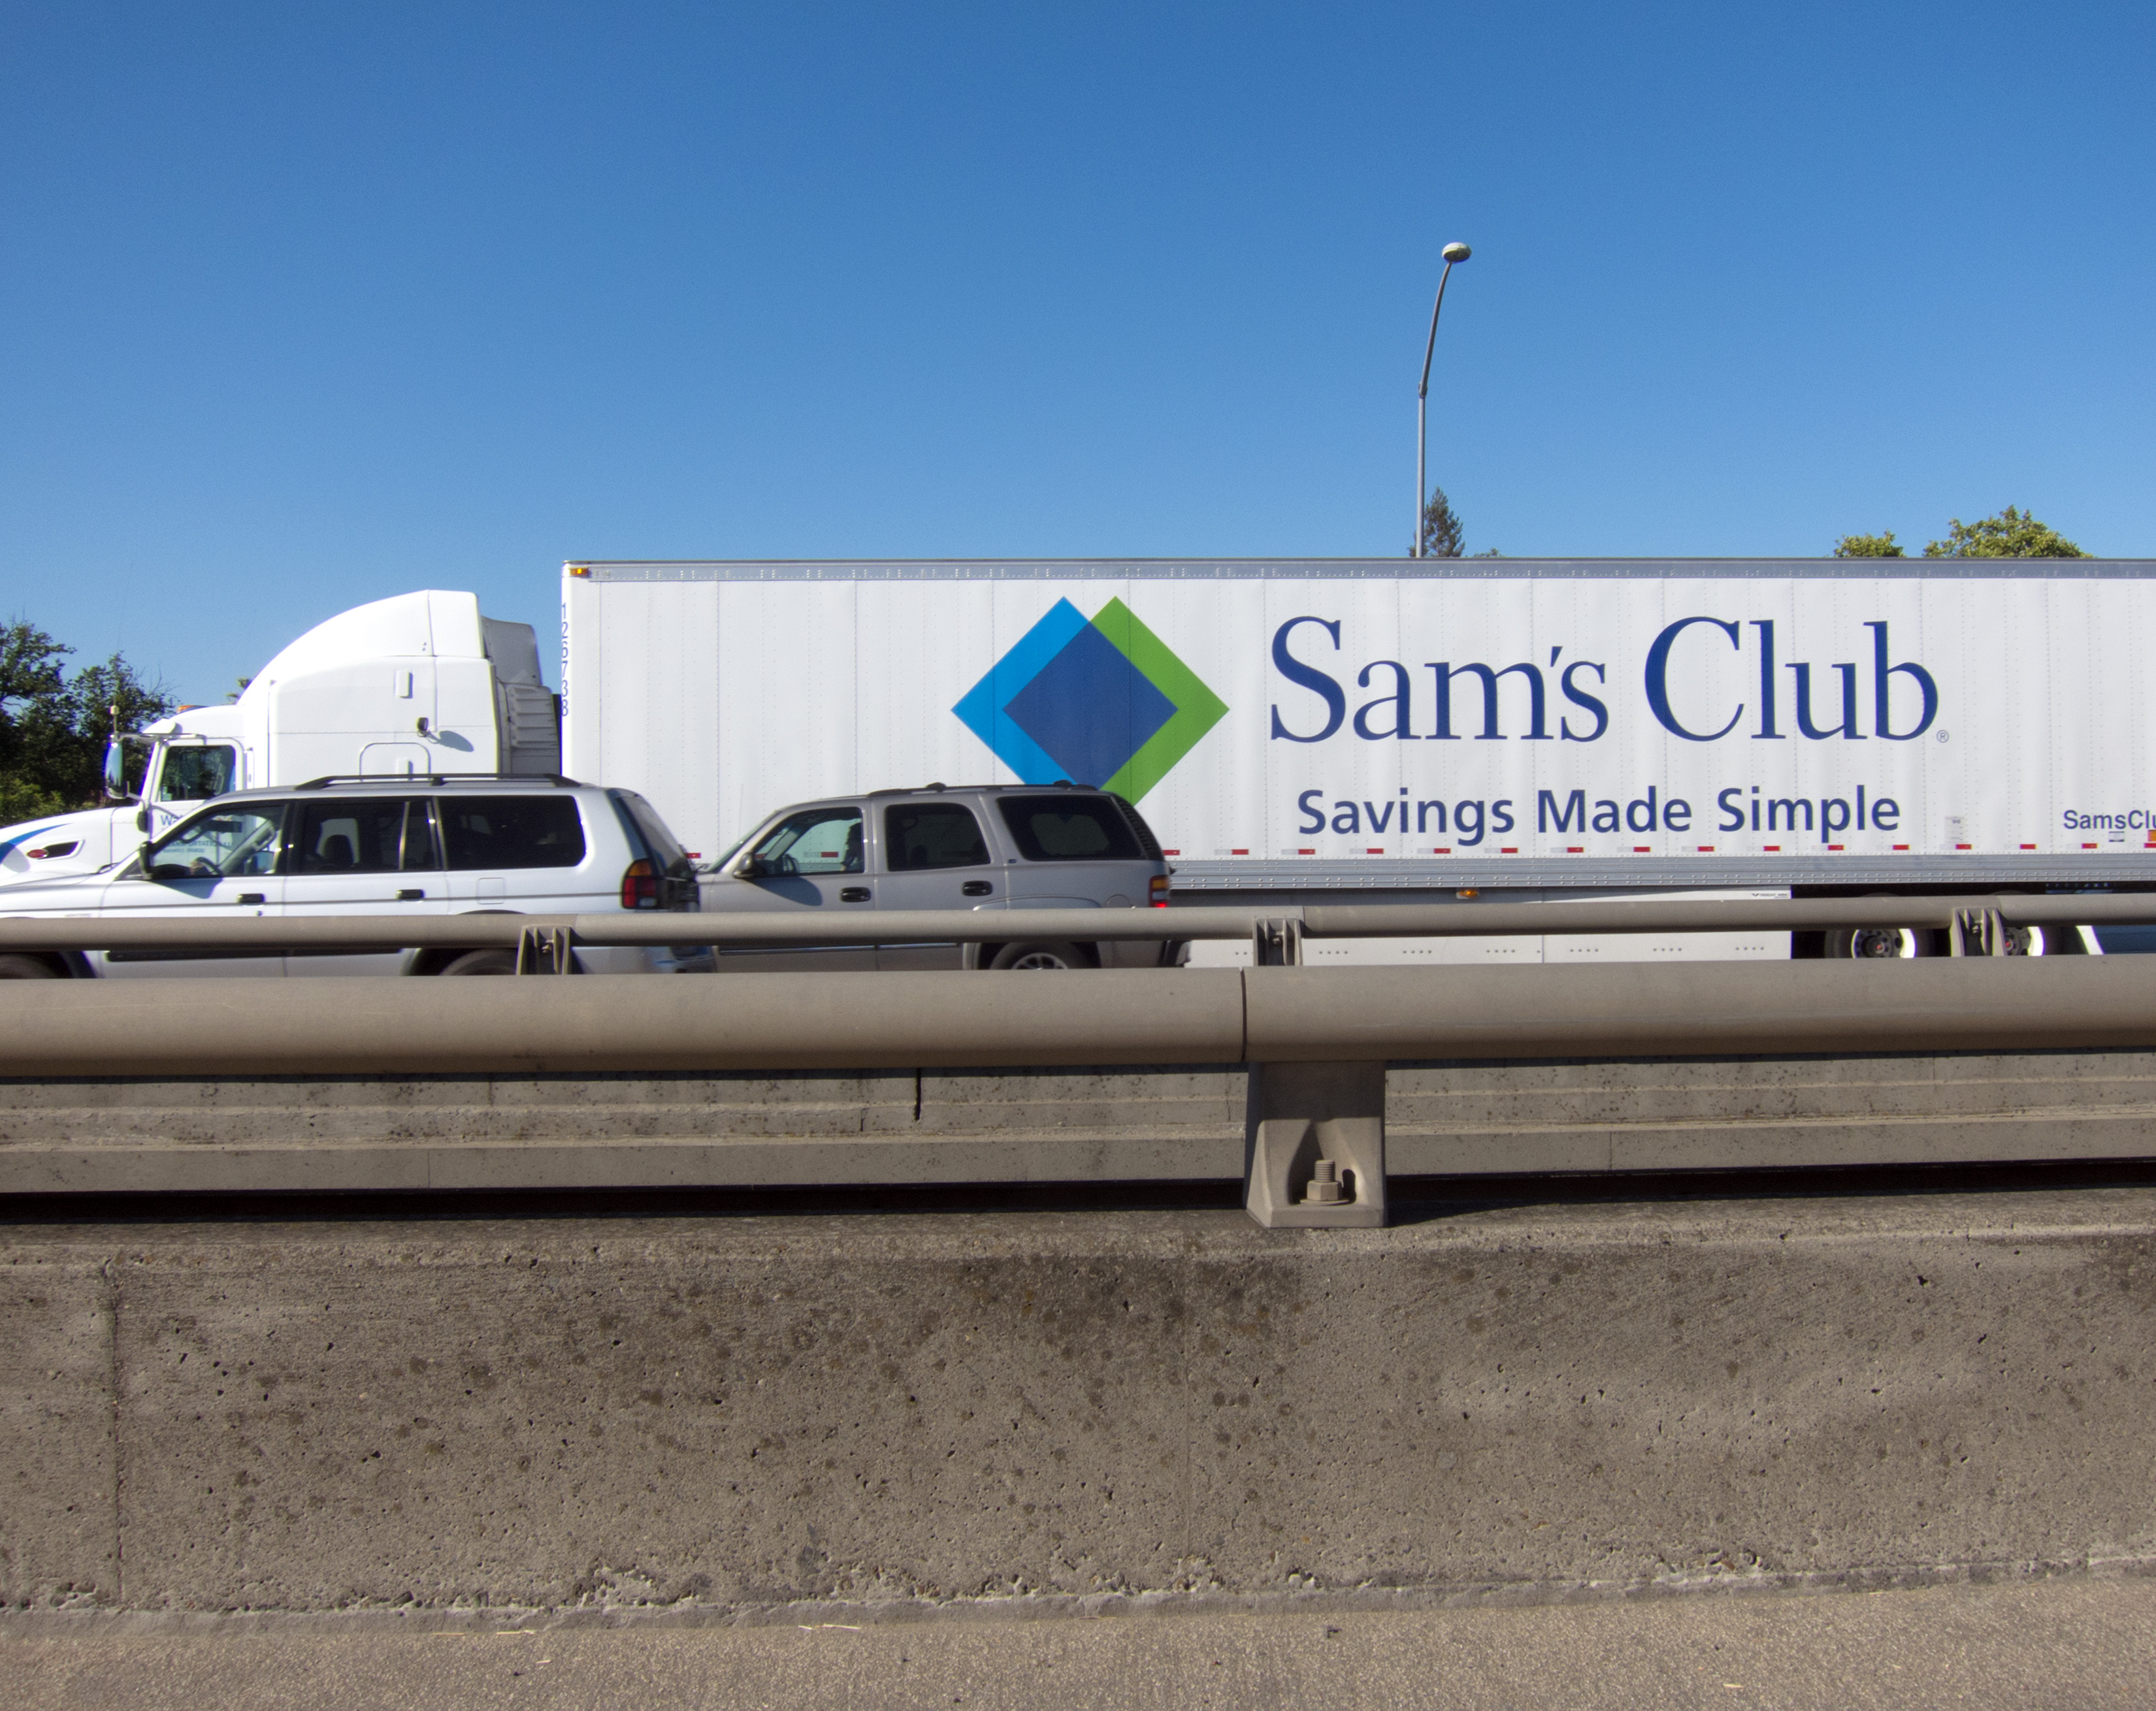
train, advertising, transport, vehicle, aviation, public transport